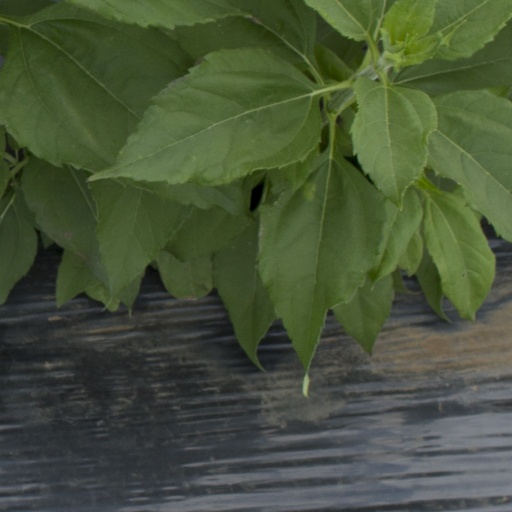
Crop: Jerusalem artichoke